Kadazan people

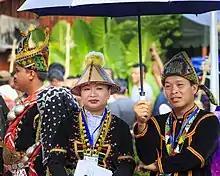
A Kadazan man and a Kadazan woman in traditional costume during Kaamatan celebration

The Kadazan are an ethnic group indigenous to the state of Sabah in Malaysia. They are found mainly in Penampang and Papar on the west coast of Sabah, the surrounding areas, and various locations in the interior.